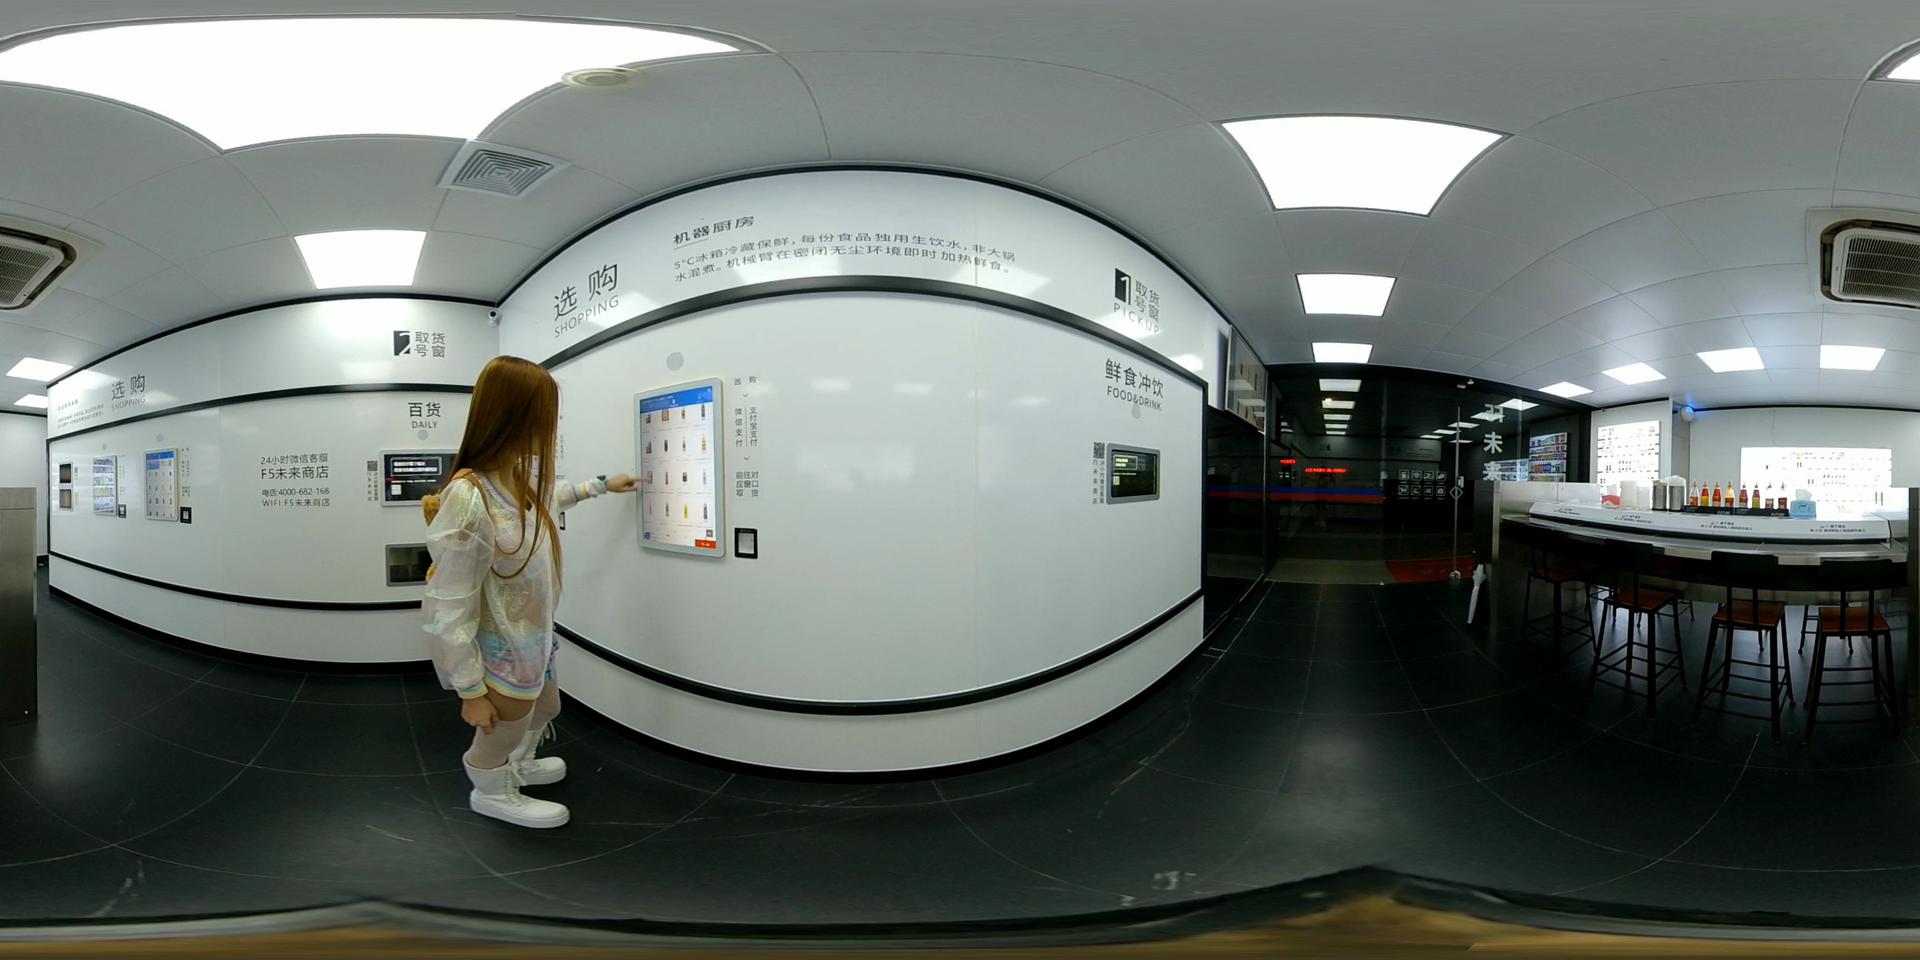
Referred object: The girl in white.

Referred object: turn slightly left to see the woman using the touchscreen

Referred object: the touchscreen panel to the right of the woman